Glim Spanky

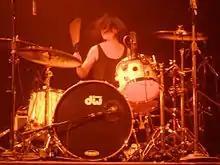
Drummer Yoko Fukuda has supported Glim Spanky on multiple occasions, both live and in the studio.

Glim Spanky's song "Kaze wa Yonde Iru" was selected to be the official theme of Asahi Broadcasting Nagano's 30th anniversary, and was later released digitally in June 2021 with their own version of "Mikansei na Drama". They worked with Kamishiraishi again on covers of "Aozora" by The Blue Hearts and "Ikareta Baby" by Fishmans for her June album "Ano Uta −2-". The duo covered "Slow na Boogie ni Shite Kure (I Want You)" for July's Takashi Matsumoto tribute album "Take Me to Kazemachi!". In September 2021, they digitally released a cover of UA's 1996 song "Jounetsu". Glim Spanky wrote the song "Kagami yo Kagami" for virtual singer KAF, while Matsuo wrote and produced the song "Candy Moon" for Maki Nomiya. The band's sixth studio album, "Into the Time Hole", was released on August 3, 2022. It was supported by an 11-date nationwide tour from November 2 to December 21. Glim Spanky's "Fukō Are" (lyrics co-written by Junji Ishiwatari) is the theme song of the "Sawako ~ Soreha, Hatenaki Fukushū" TV drama, while their song "Last Scene" is the theme of the Paravi show "Koi no Last Vacation". Both songs are included on the band's seventh studio album, "The Goldmine", which was released on November 15, 2023. The album was supported by their first large-scale tour since 2019, which took them to 23 locations nationwide. The duo also contributed a version of "Manatsu no Yoru no Yume" to Yumi Matsutoya's 2023 album "Yuming Kanpai!!", which features new versions of the singer's songs created by artists, chosen by Matsutoya herself, adding their own performances to her original recordings.